Vincenzo Bertolotto

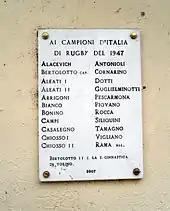
Commemorative plaque in honour of the Italian champions 1947.

Vincenzo Bertolotto was the captain of the R.S. Ginnastica Torino team that won the 1947 Campionati italiani. In honour of this, Bertolotto's name appears alongside his teammates on a plaque affixed to in Turin, the squad was; eight players that would subsequently accompany Bertolotto on the 1950 rugby league tour.